Pasquale Panella

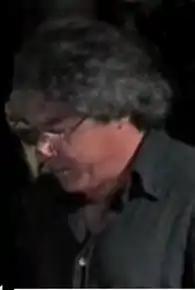

Pasquale Panella (born 12 January 1950) is an Italian lyricist, playwright, poet and novelist. He sometimes used the pen names Duchesca and Vanera.